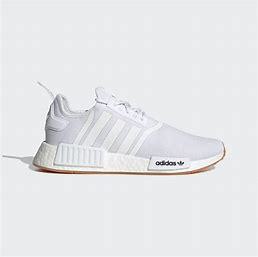
Brand: Adidas
Model: NMD Sale